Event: Typhoon Ruby
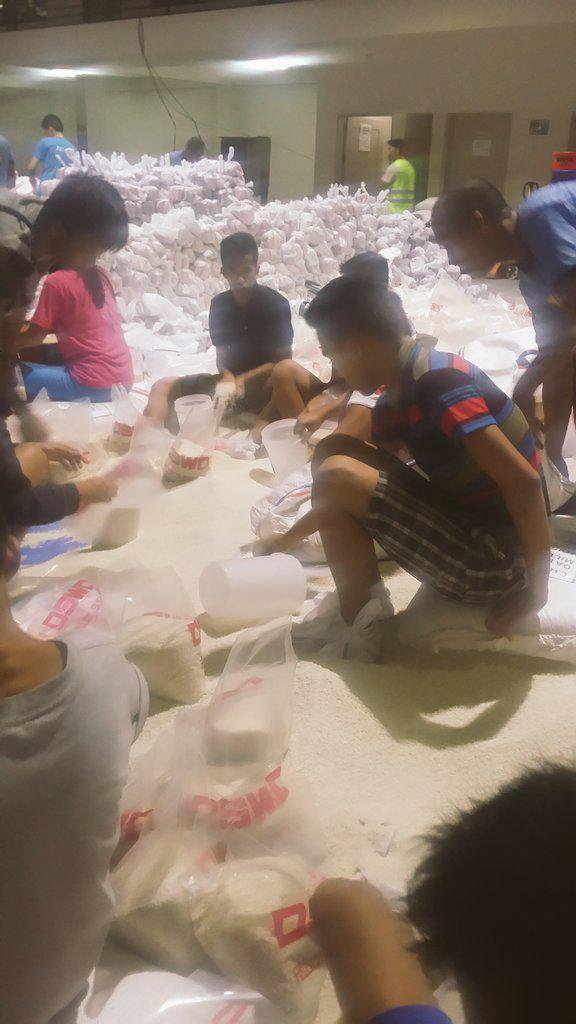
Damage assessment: no_damage